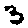
Label: 3